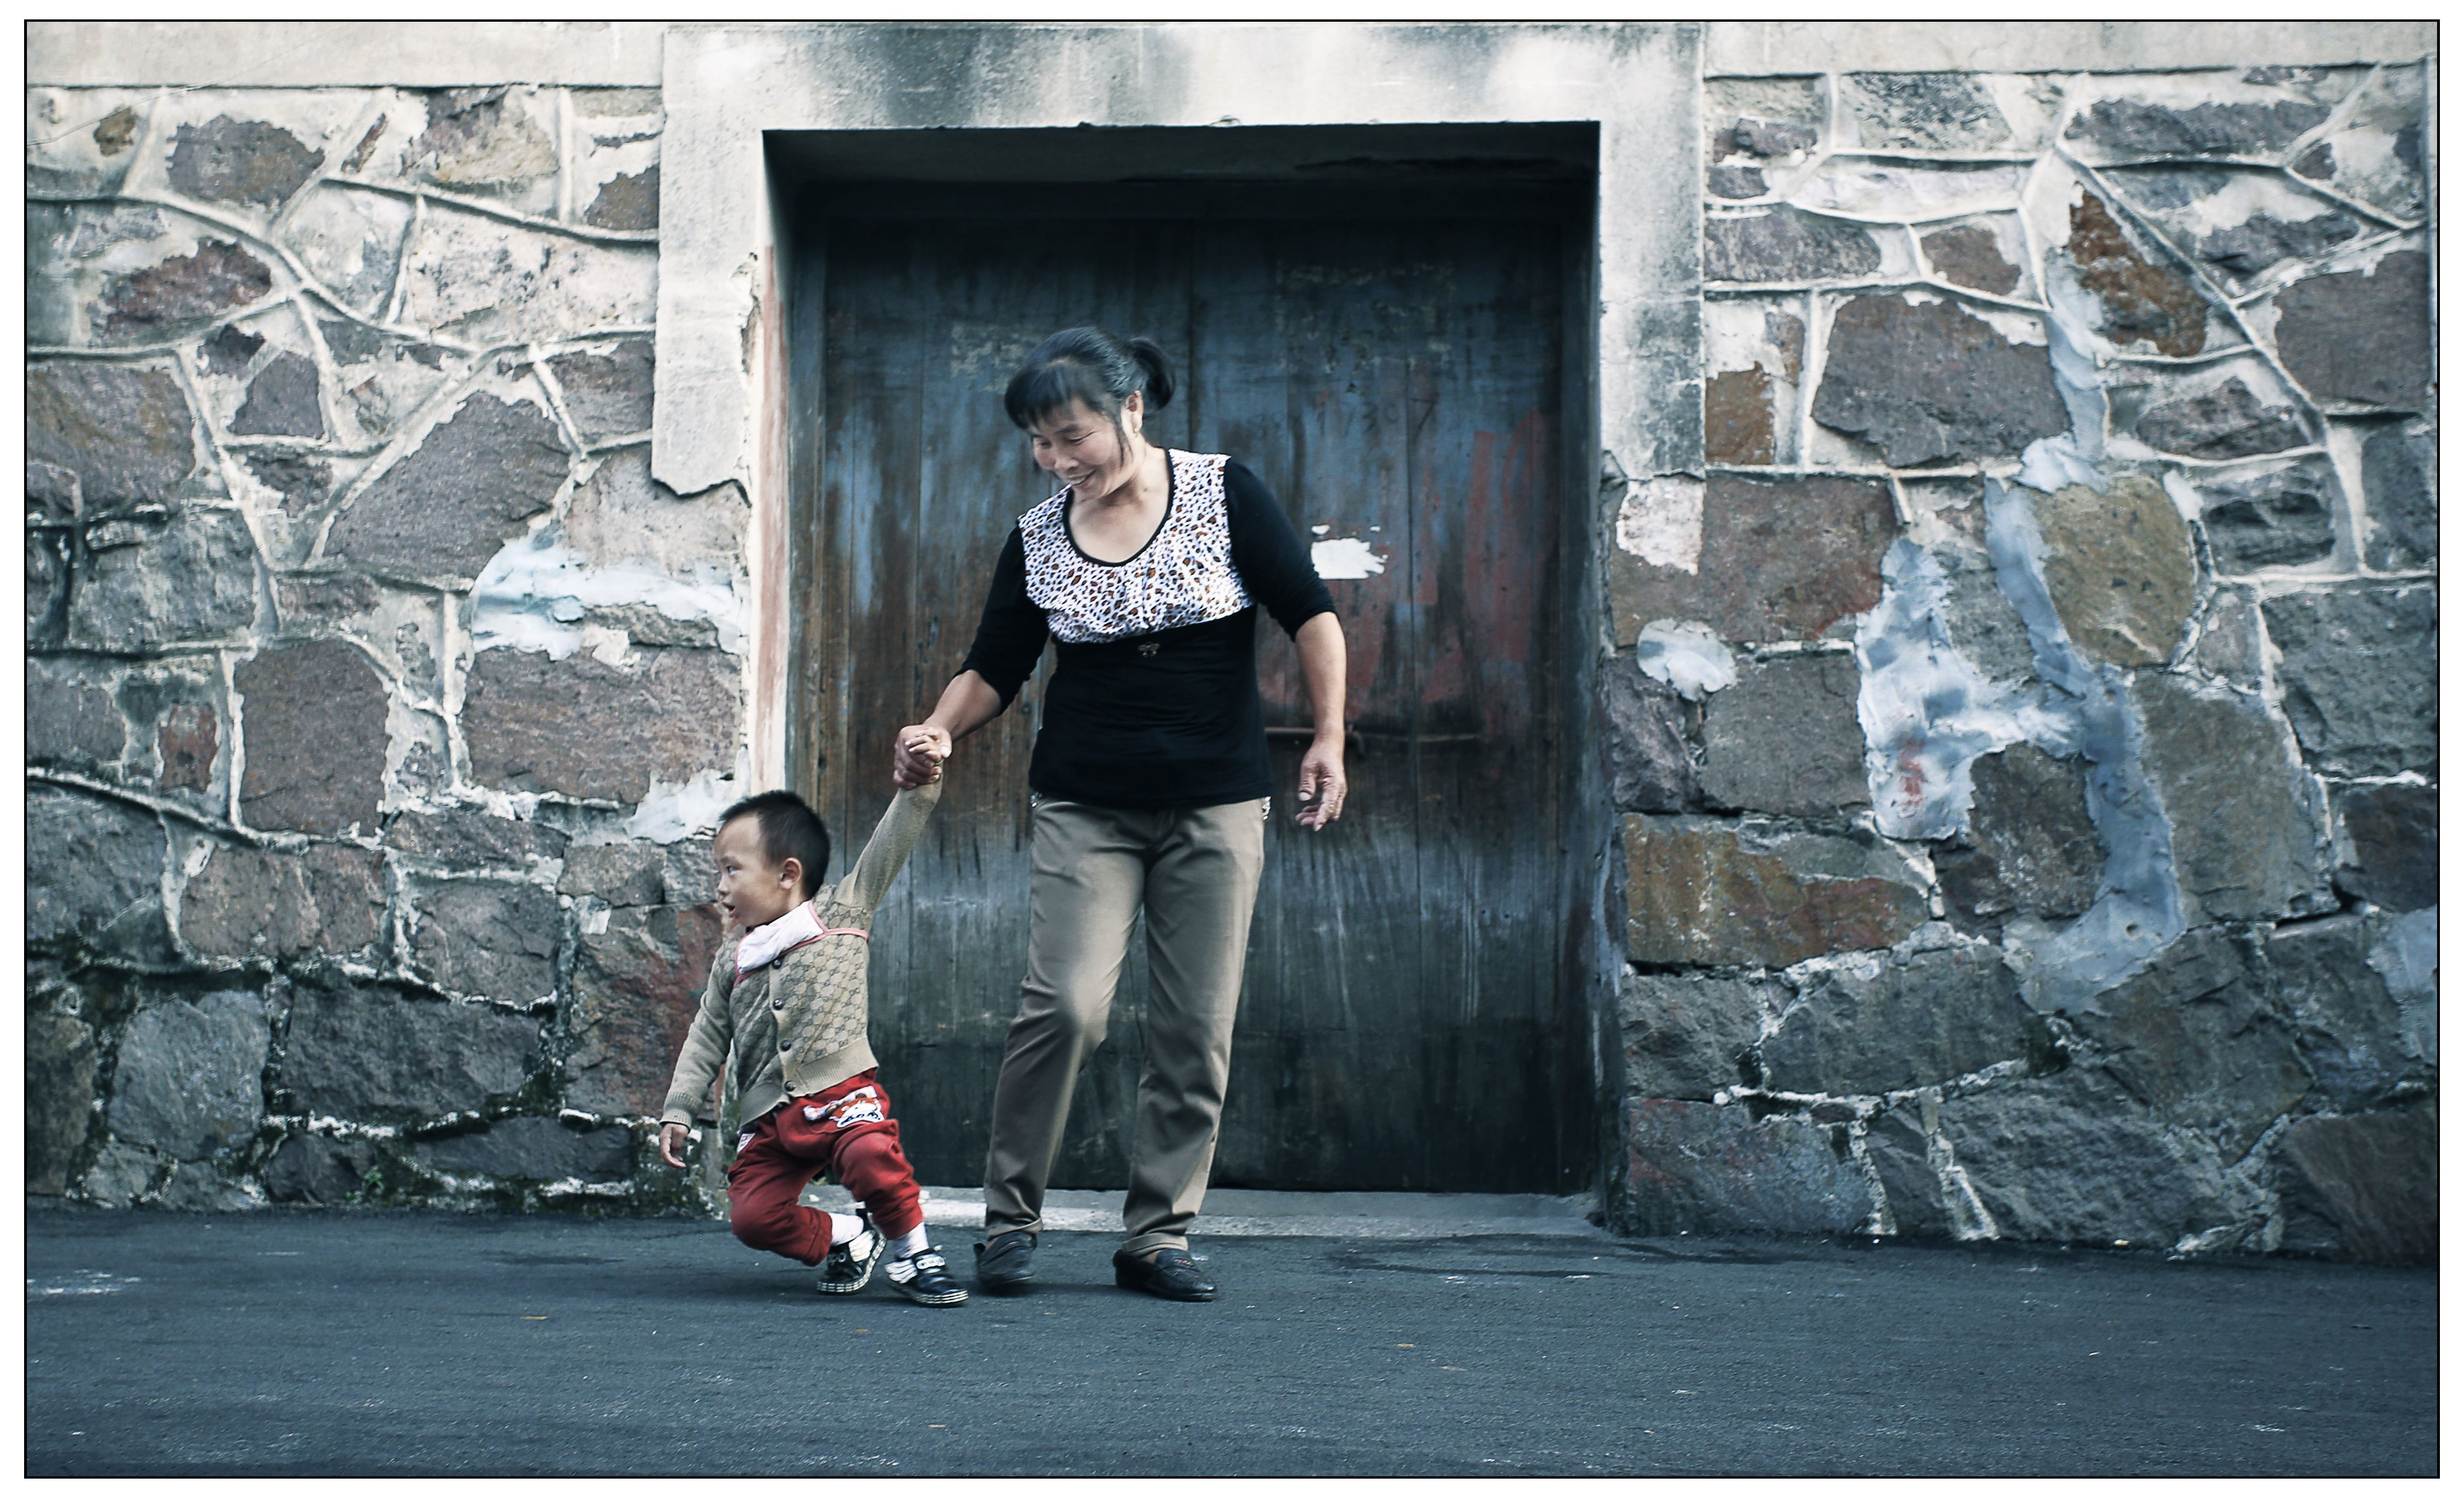
photography, wall, sitting, life, art, photograph, image, harmony, human positions, taizhou